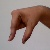
The image shows a hand gesture representing the letter 'Q' in Indian Sign Language.